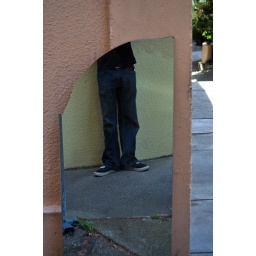
A broken mirror leaning against a building on the streets of S.F